Task management

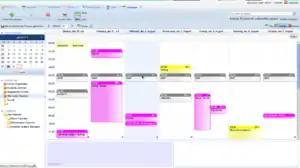
A digital calendar in week view with 24-hour time

Task management is the process of overseeing a task through its lifecycle. It involves planning, testing, tracking, and reporting. Task management can help individuals achieve goals or enable groups of individuals to collaborate and share knowledge for the accomplishment of collective goals. Tasks are also differentiated by complexity, from low to high.